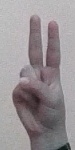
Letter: taa